Central and Wan Chai Reclamation

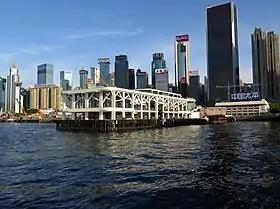
New Wan Chai Pier

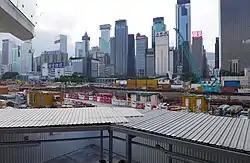
Wan Chai Reclamation Phase 2 during Oct 2014

Wan Chai Reclamation Phase I (also known as 'Island Reclamation for the Hong Kong Convention and Exhibition Centre Extension') includes the formation of an island of 70,000 m² by reclamation at the northern side of the Hong Kong Convention and Exhibition Centre to supply land for building an additional room to the Centre. The island configuration is to ensure that water quality in the vicinity remained at satisfactory levels after reclamation was completed. Works commenced in March 1994 and were completed in July 1997.